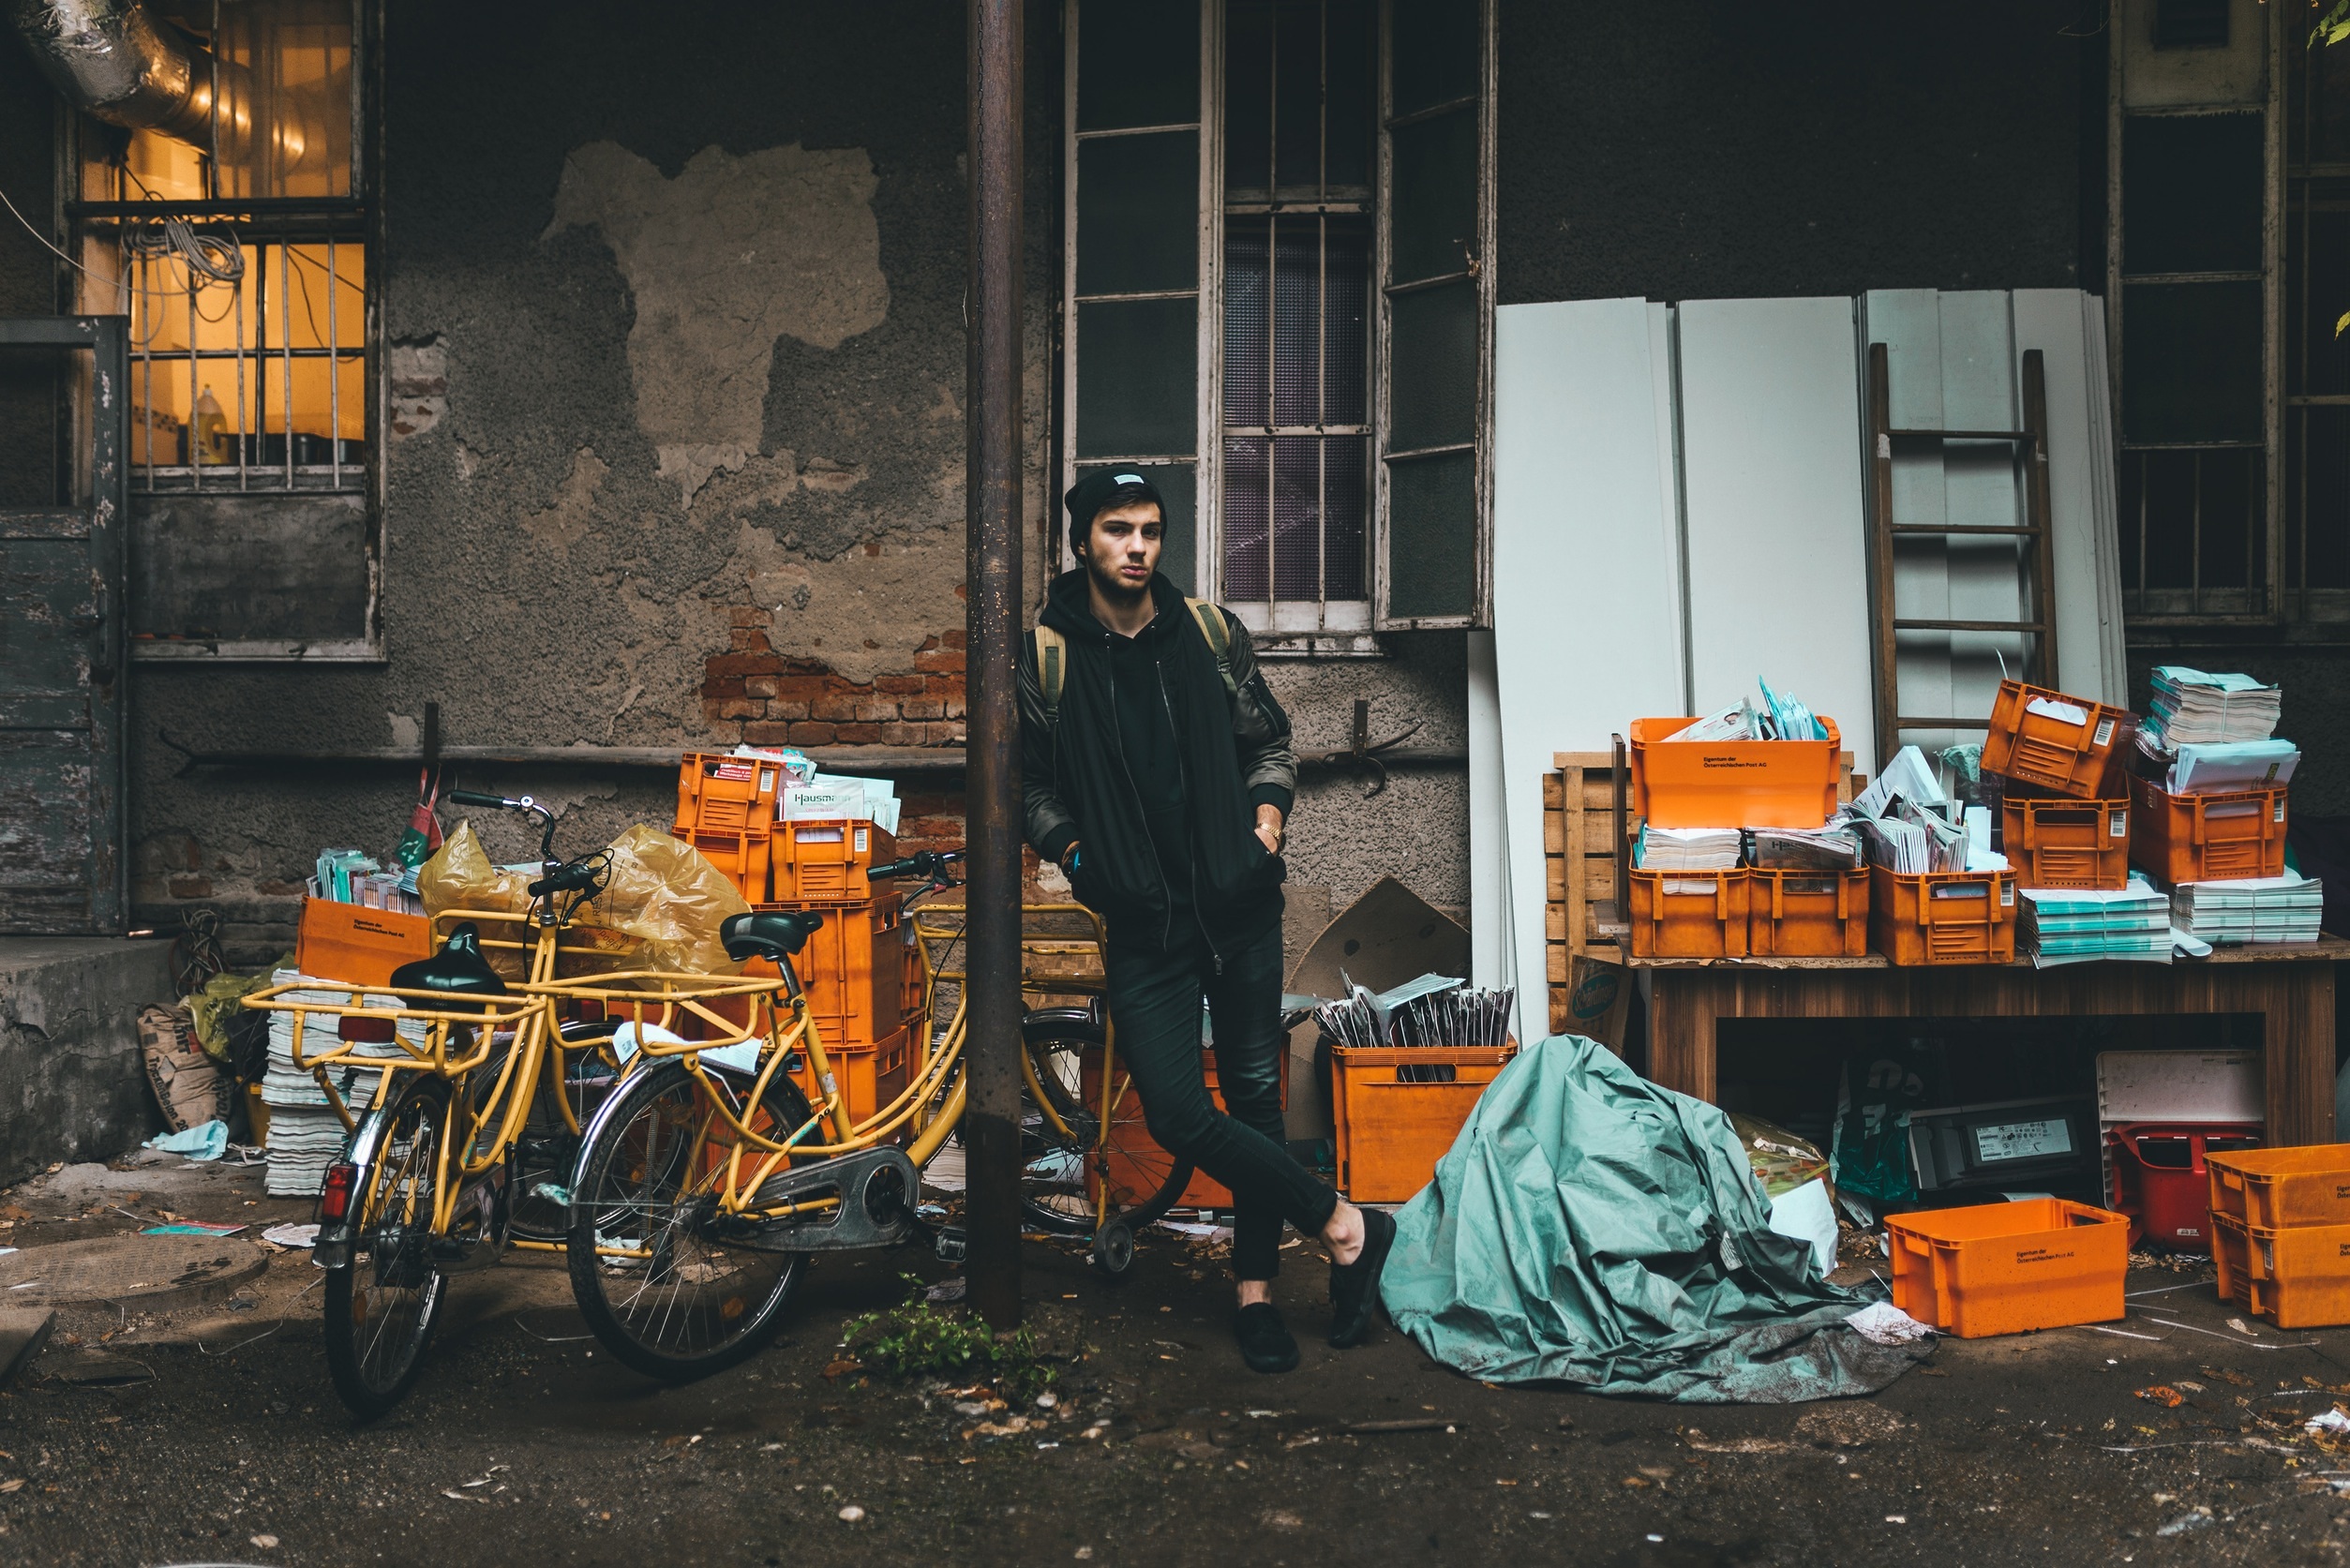
people, road, backpack, alley, urban, guy, model, young, jeans, vehicle, hat, fashion, industry, jacket, concrete, denim, beanie, papers, bicycles, magazines, bikes, boxes, clothes, screenshot, crates, urban area, toque